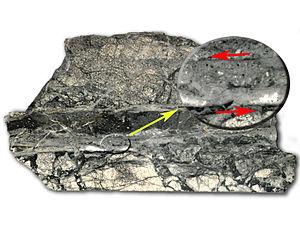
L’astroblème de Rochechouart-Chassenon, aussi surnommé « la météorite de Rochechouart », est un ensemble de marques laissées par l’impact d’un astéroïde tombé il y a environ 206,9 ± 0,3 millions d’années, soit environ 5,6 Ma avant la limite entre le Trias et le Jurassique. Cette datation remet en cause les conclusions de certaines études d'une moins grande précision qui considéraient que la chute de cet astéroïde était contemporaine de l'extinction massive du Trias-Jurassique.
Les pseudotachylites sont des roches à l'aspect sombre, plus ou moins vitreux et formées de roches broyées et fondues sous l'effet d'une élévation brutale de la température. Elles se forment le plus souvent par fusion frictionnelle à l'interface entre deux plans de faille lors d'un séisme. Elles peuvent également se former à la base d'un glissement de terrain ou lors d'un impact de météorite.